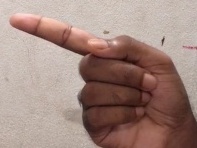
ASL sign: G